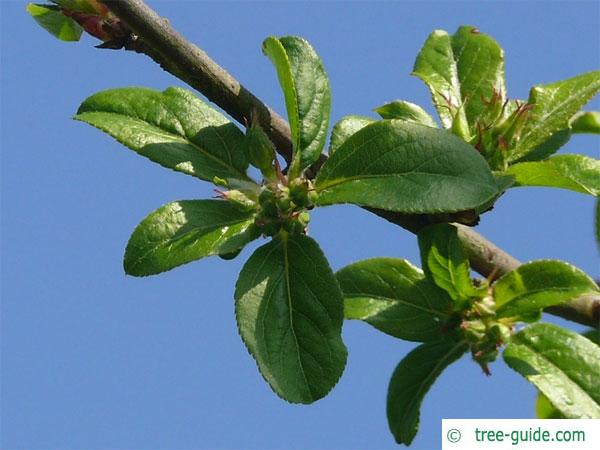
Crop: apple
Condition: healthy